Deity

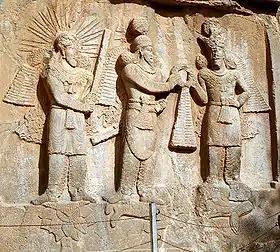
Investiture of Sassanid emperor Shapur II (center) with Mithra (left) and Ahura Mazda (right) at Taq-e Bostan, Iran

Jainism does not believe in a creator, omnipotent, omniscient, eternal God; however, the cosmology of Jainism incorporates a meaningful causality-driven reality, including four realms of existence ("gati"), one of them being "deva" (celestial beings, gods). A human being can choose and live an ethical life, such as being non-violent (ahimsa) against all living beings, and thereby gain merit and be reborn as "deva".